Mayapan

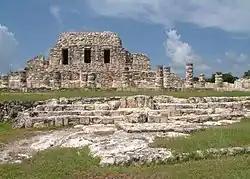
Maya Ruins in Mayapan.

Mayapan is 4.2 square kilometers (about 1.6 square miles) and has over 4000 structures, most of them residences, packed into this compound within the city walls. Built-up areas extend a half kilometer beyond the city walls in all directions. The stone perimeter wall has twelve gates, including seven major gates with vaulted entrances. The wall is 9.1 km (about 5.65 miles) long and is roughly ovate with a pointed northeast corner.